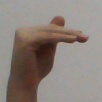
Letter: khaa